Vita Hludovici

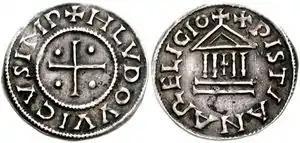
Denier of Louis (20mm, 1.65 g, 1h). Uncertain mint. Struck 822–840 AD. Obverse: HLVDOVVICVS IMP, cross; pellet in each quarter. Reverse: XPISTIANA RELIGIO, temple; cross within.

Various attempts have been made to identify the author with a particular individual. In 1729, Von Eckhart thought he was a notary attached to Louis' court between 816 and 839. Von Simson in 1909 attempted to identify him as Archdeacon Gerolt, a cleric at court. Max Buchner, the author of one of the most influential modern studies of the Astronomer's work in 1940, identified him as , the chancellor of Pippin II of Aquitaine and Charles the Bald.